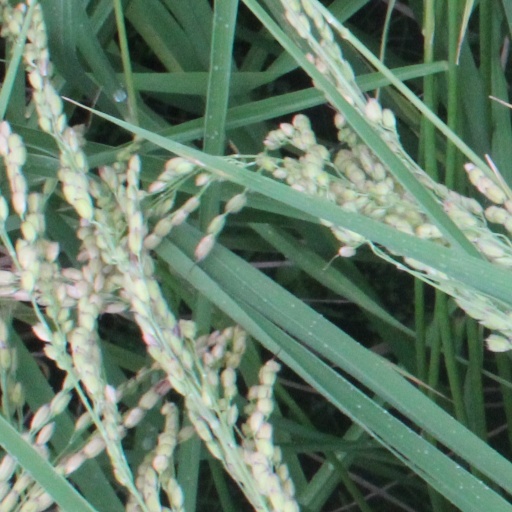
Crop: rice